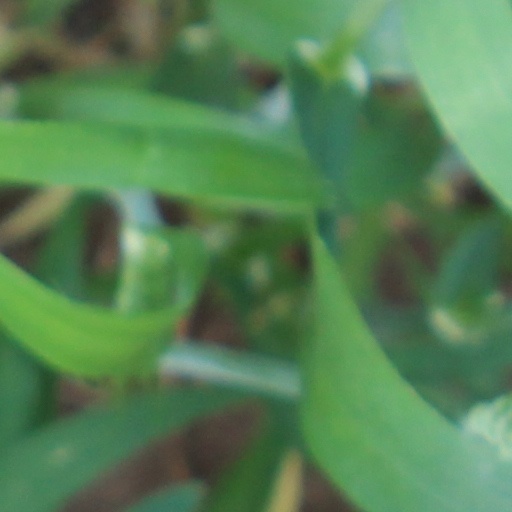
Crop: wheat